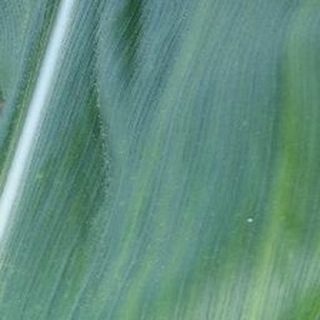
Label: healthy_corn